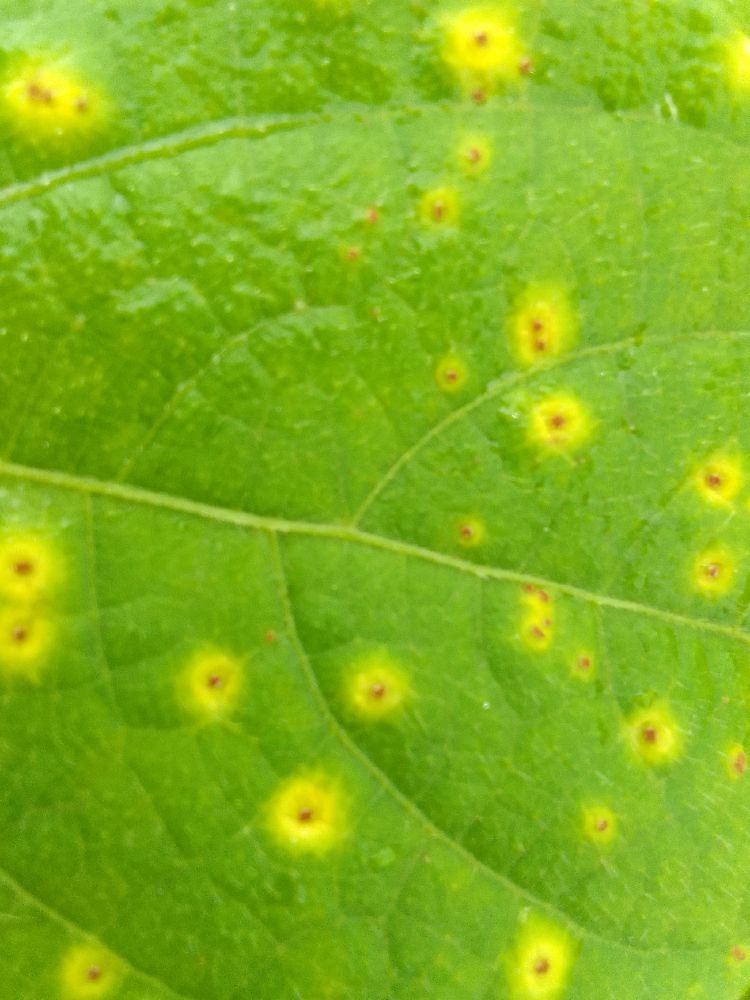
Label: rust